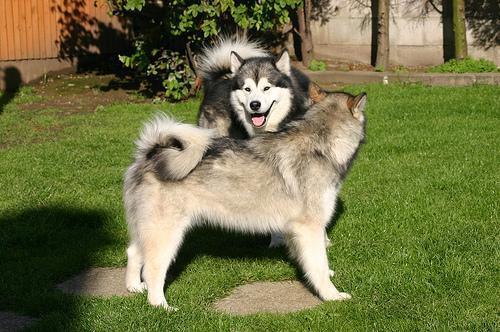
malamute